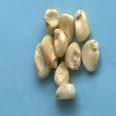
Maize quality: Good